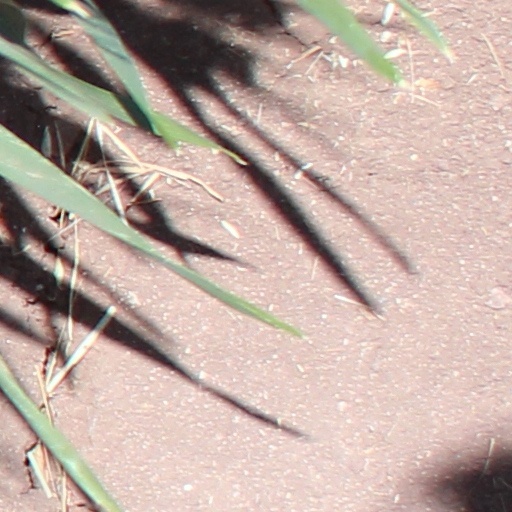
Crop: wheat